Giovani dos Santos

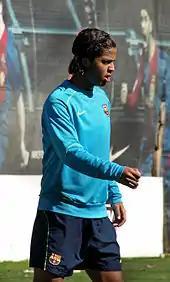
Dos Santos with Barcelona in 2008

Born in Monterrey, Nuevo León, Dos Santos joined Barcelona's academy of La Masia at age 13 and played for Barcelona's Juvenil A category, where he helped his team to make a comeback in the league and win the regional title. This title allowed them to participate in the Youth Copa del Rey, where they faced other regional champions, among them their historic arch-rivals, Real Madrid. Dos Santos once again played a significant role during the tournament and helped the team win the national title of the Juvenil A category.